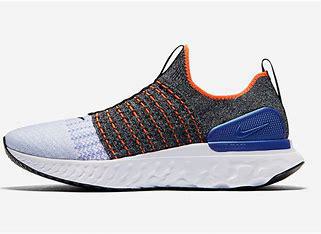
Brand: Nike
Model: React Phantom Run Flyknit 2